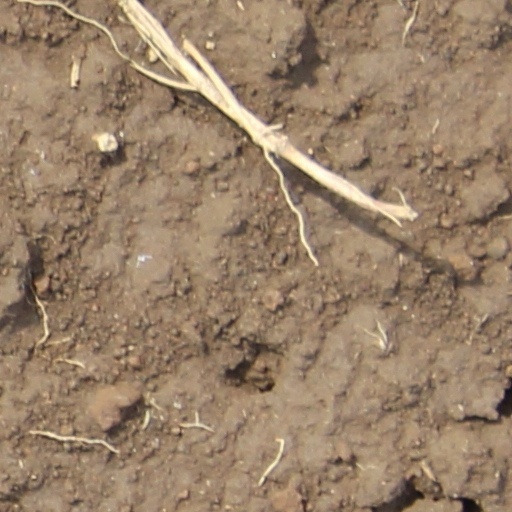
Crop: wheat